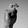
ASL letter: X